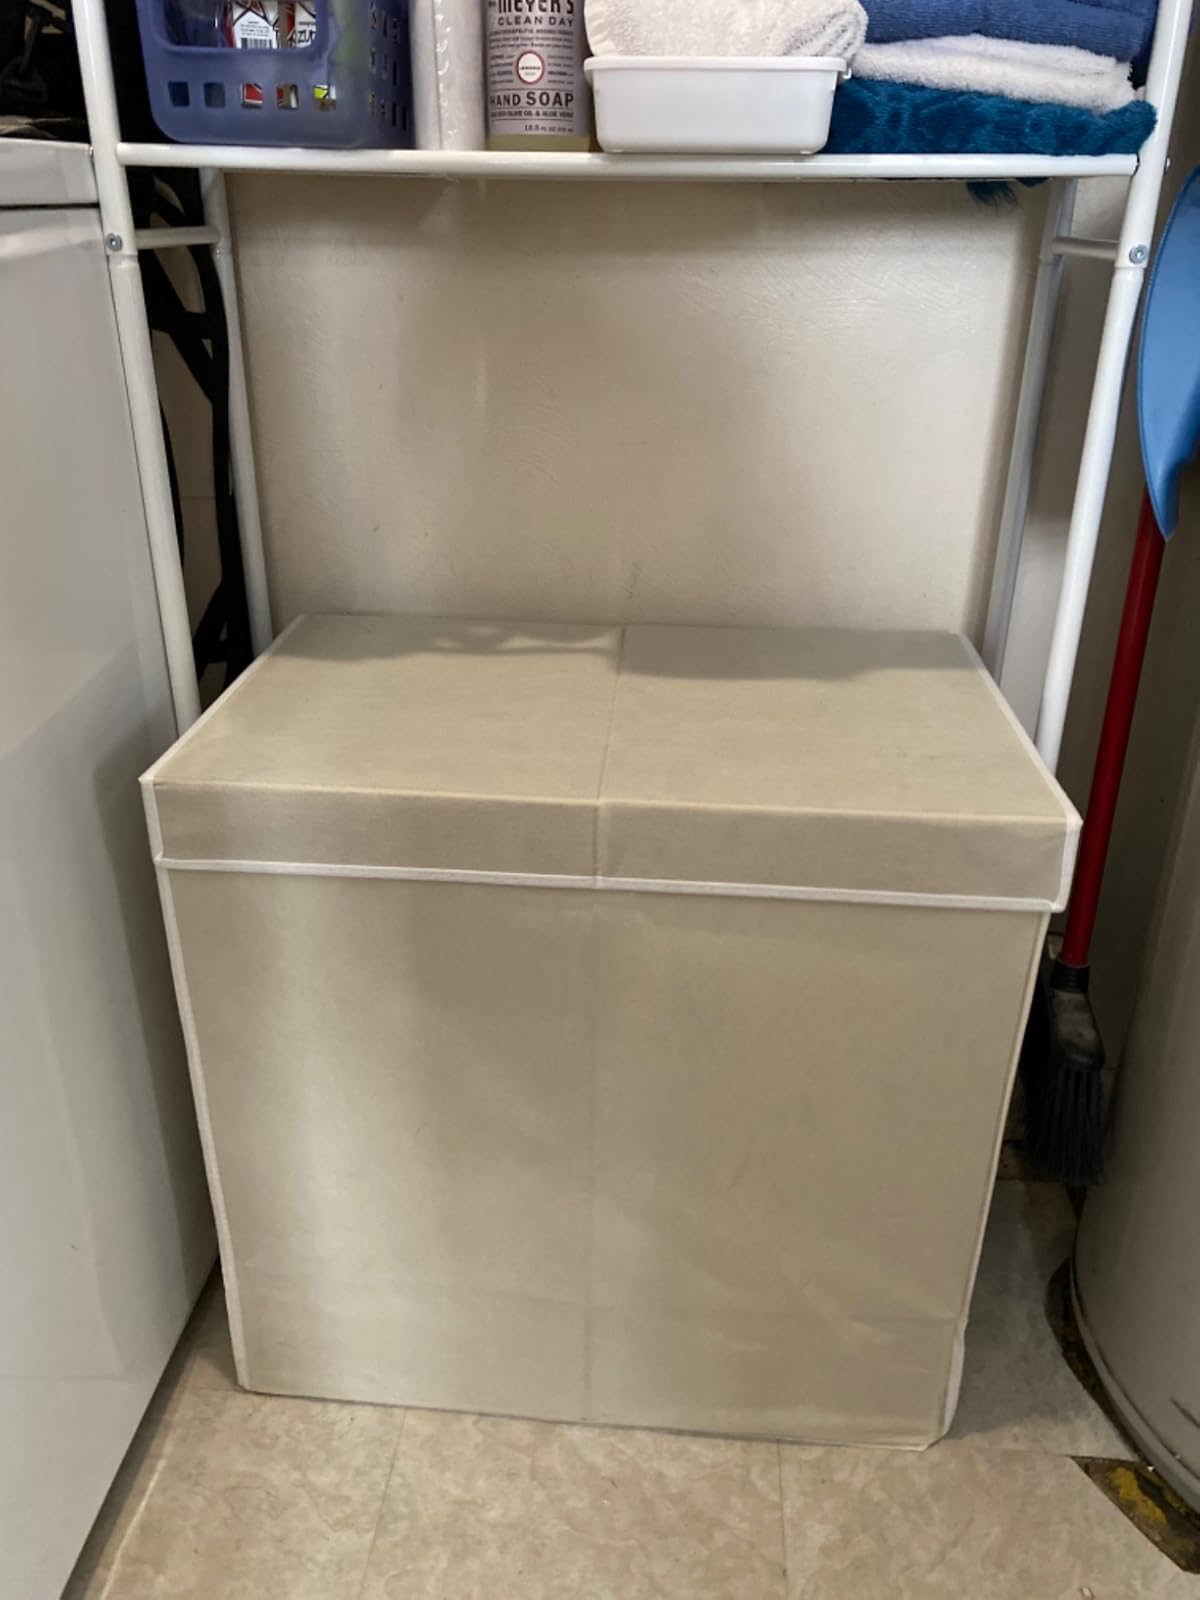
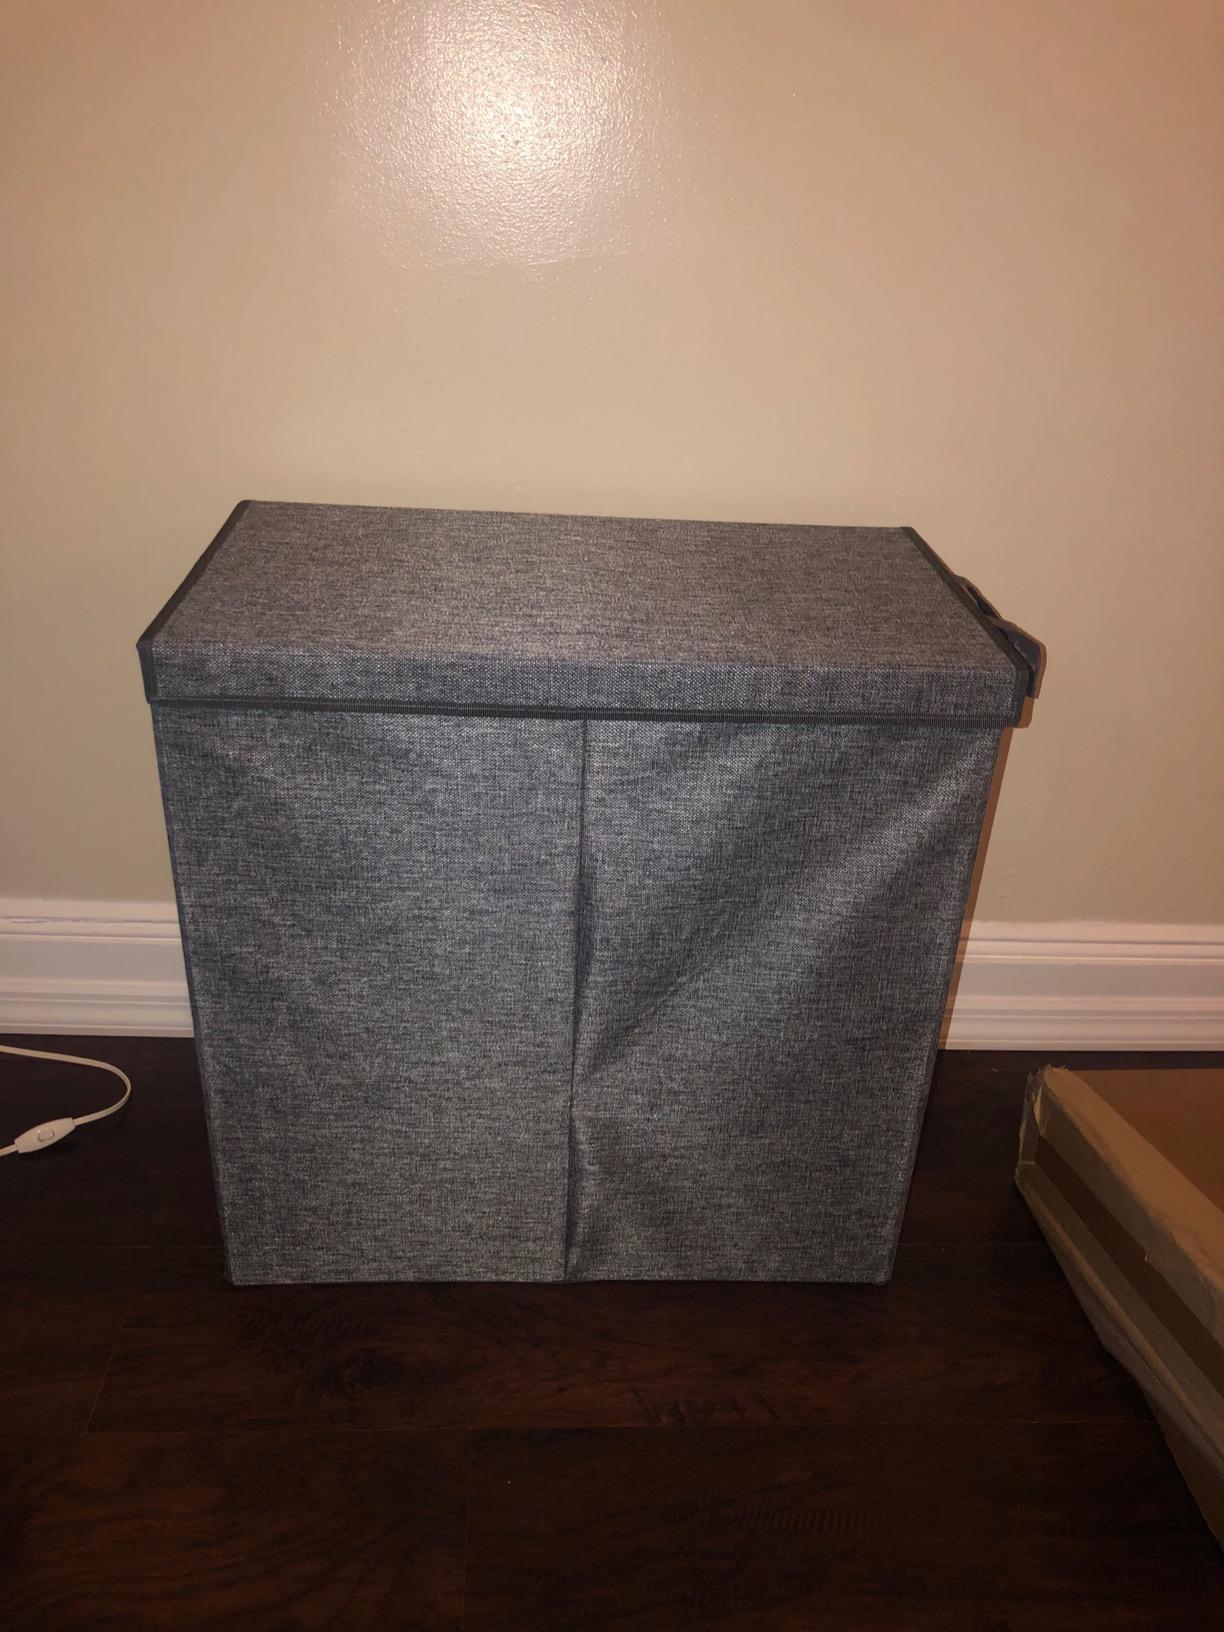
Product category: items_hamper
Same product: no